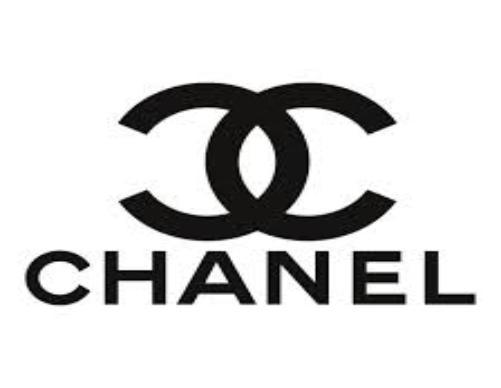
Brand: chanel
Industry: Clothes